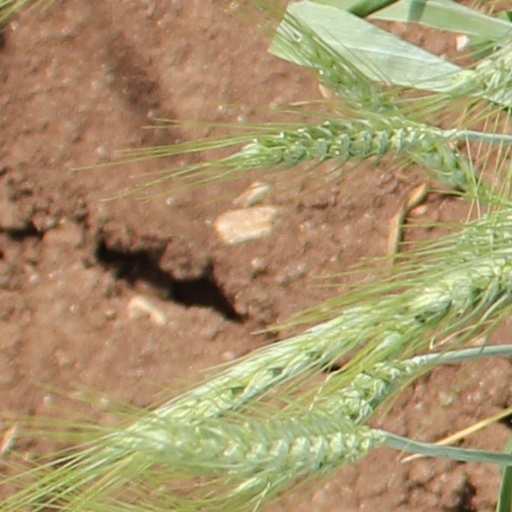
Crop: wheat